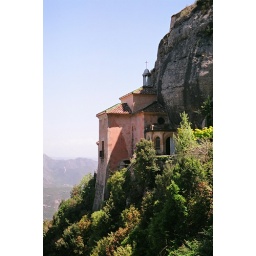
This was a beautiful building on the side of the mountain (taken by Maura)